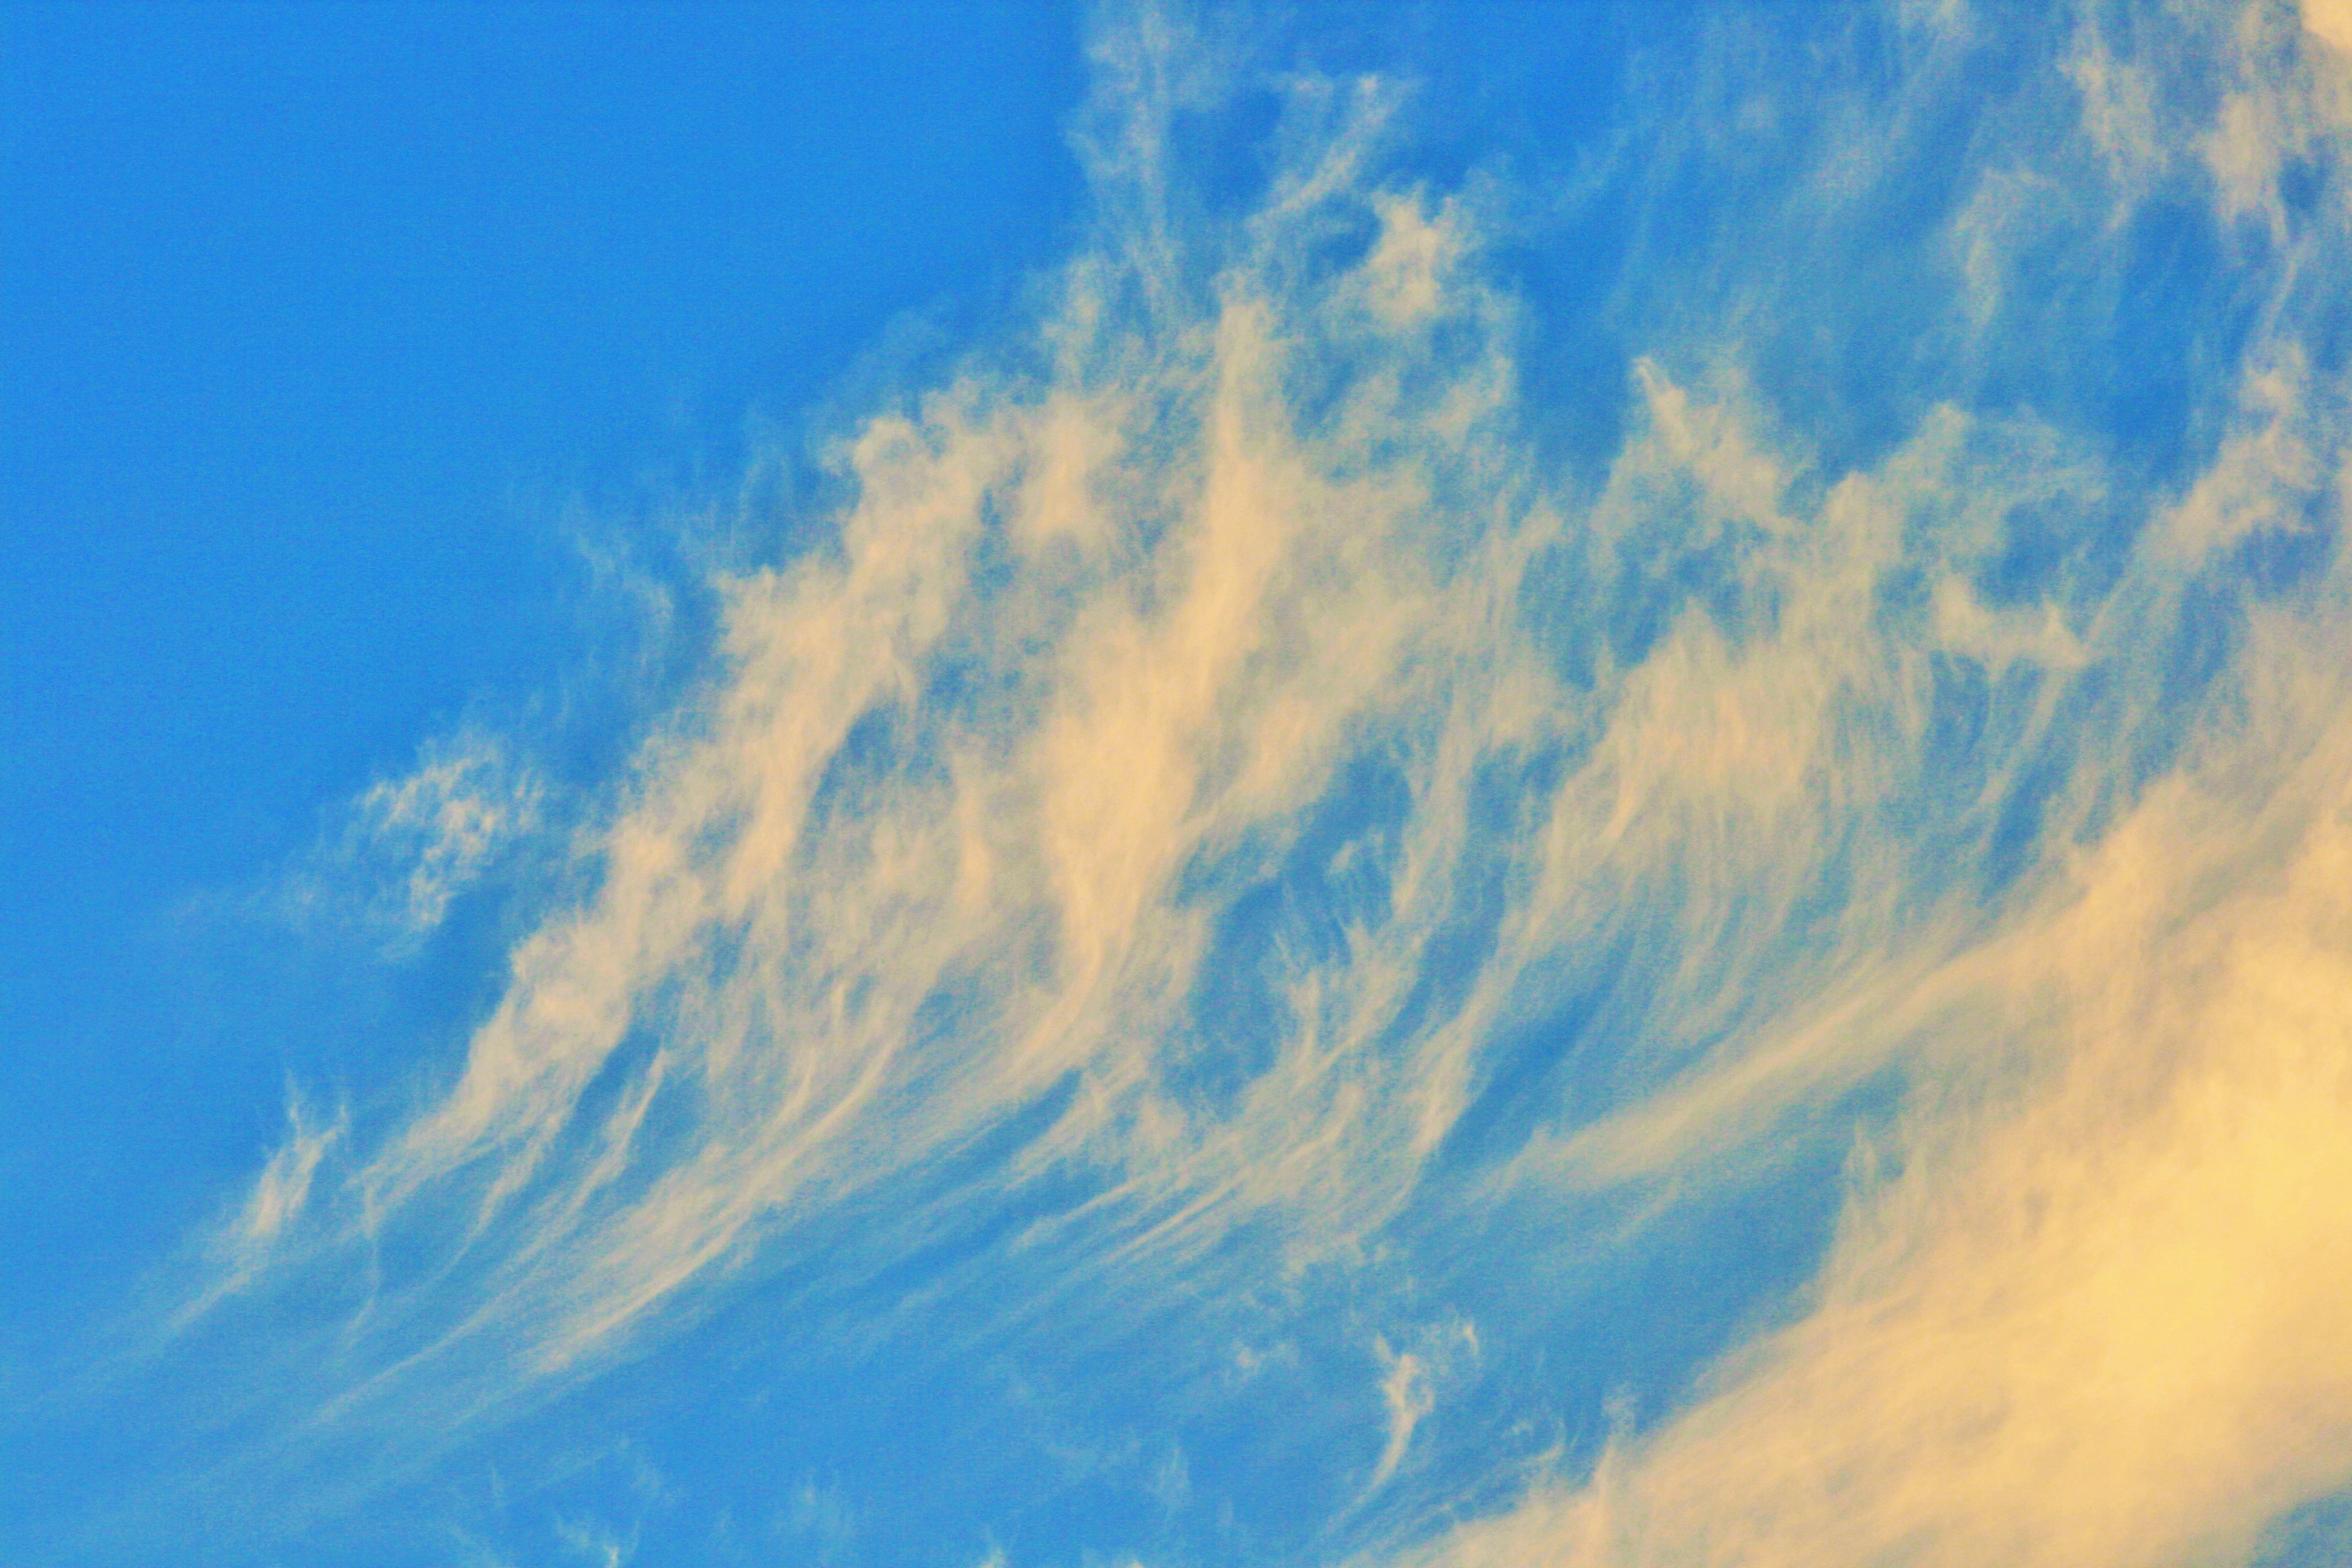
horizon, cloud, sky, white, sunlight, wave, atmosphere, daytime, cumulus, blue, clouds, afterglow, wispy, white clouds, meteorological phenomenon, rhin, atmosphere of earth, wind wave